Baapjanma

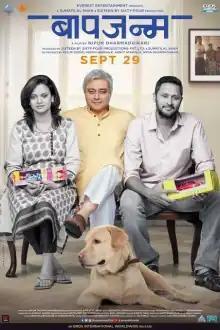
Theatrical release poster

Baapjanma is a 2017 Indian Marathi social drama directed by Nipun Dharmadhikari. This is Dharamdhikari's second film although it released first. The story revolves around a retired and widowed intelligence officer who is estranged from his married children, who suddenly becomes terminally ill and then sets out to make amends using unconventional methods, with an unexpected ending.